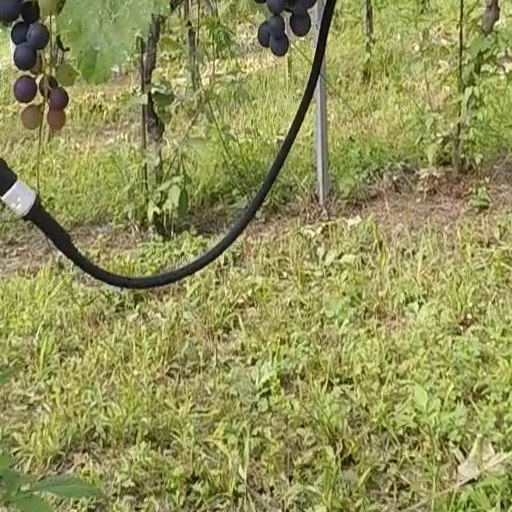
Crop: grape